Sempach

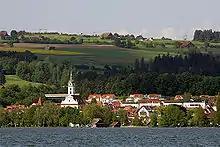
Lake Sempach with the village of Sempach on the far side

Sempach has an area, (as of the 2004/09 survey) of . Of this area, about 63.9% is used for agricultural purposes, while 14.1% is forested. Of the rest of the land, 20.7% is settled (buildings or roads) and 1.3% is unproductive land. Over the past two decades (1979/85-2004/09) the amount of land that is settled has increased by and the agricultural land has decreased by .